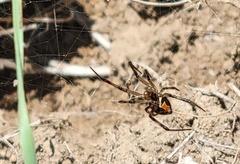
Species: Lactrodectus_hesperus